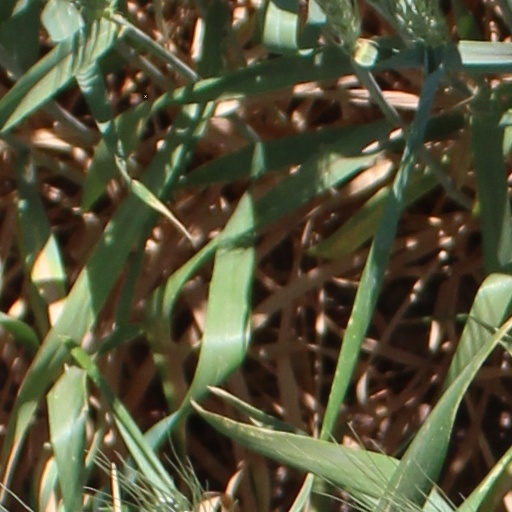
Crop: wheat